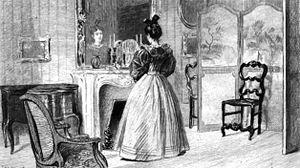
Cosette, surnom d'Euphrasie, est l'un des personnages du roman de Victor Hugo, Les Misérables.